Blowfly (musician)

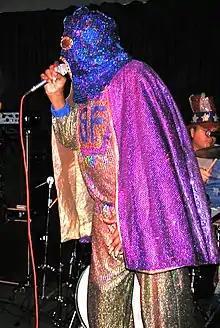
On stage at Bottom of the Hill, circa 2005

Clarence Henry Reid (February 14, 1939 – January 17, 2016) was an American musician, songwriter and producer also known by the stage name and alternate persona Blowfly. He released over 25 parody albums as Blowfly and another three albums as Clarence Reid.